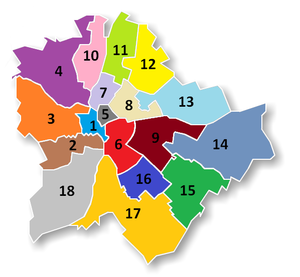
Carte des circonscriptions de Budapest depuis 2011. Magyar: Budapest választókerületeinek térképe.